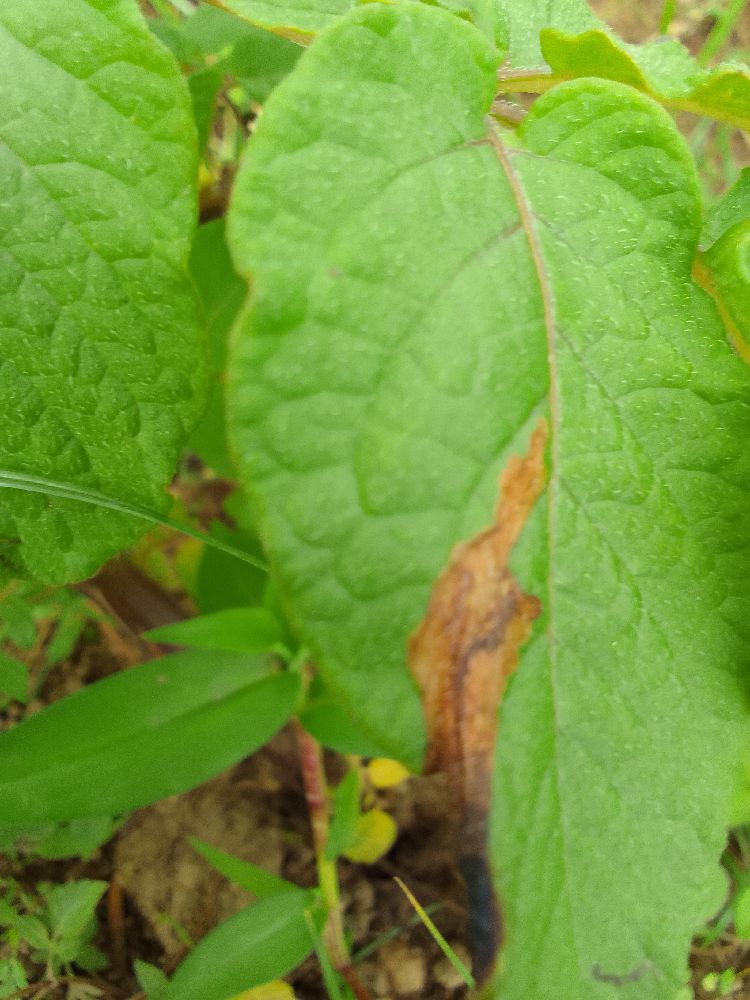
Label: Late blight